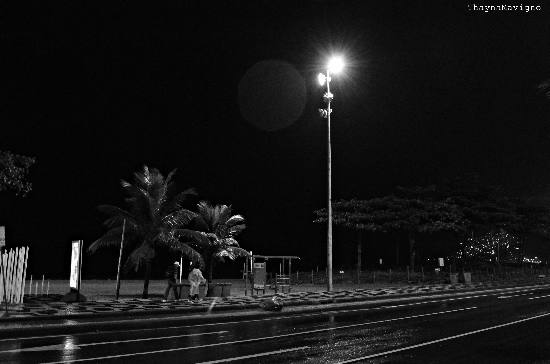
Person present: No